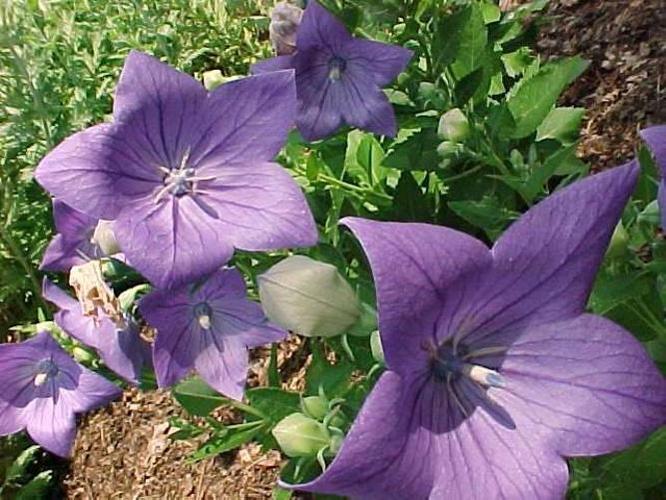
Label: balloon flower